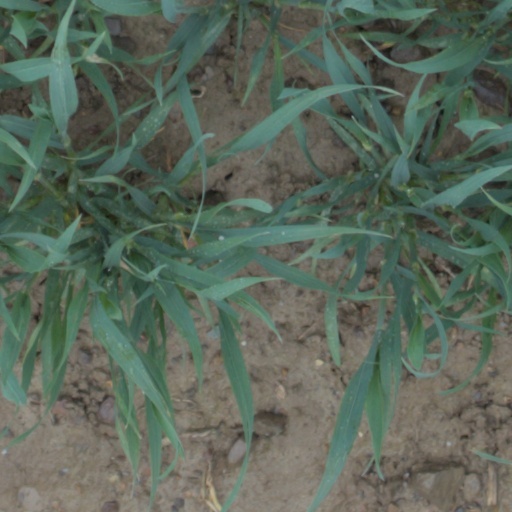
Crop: wheat